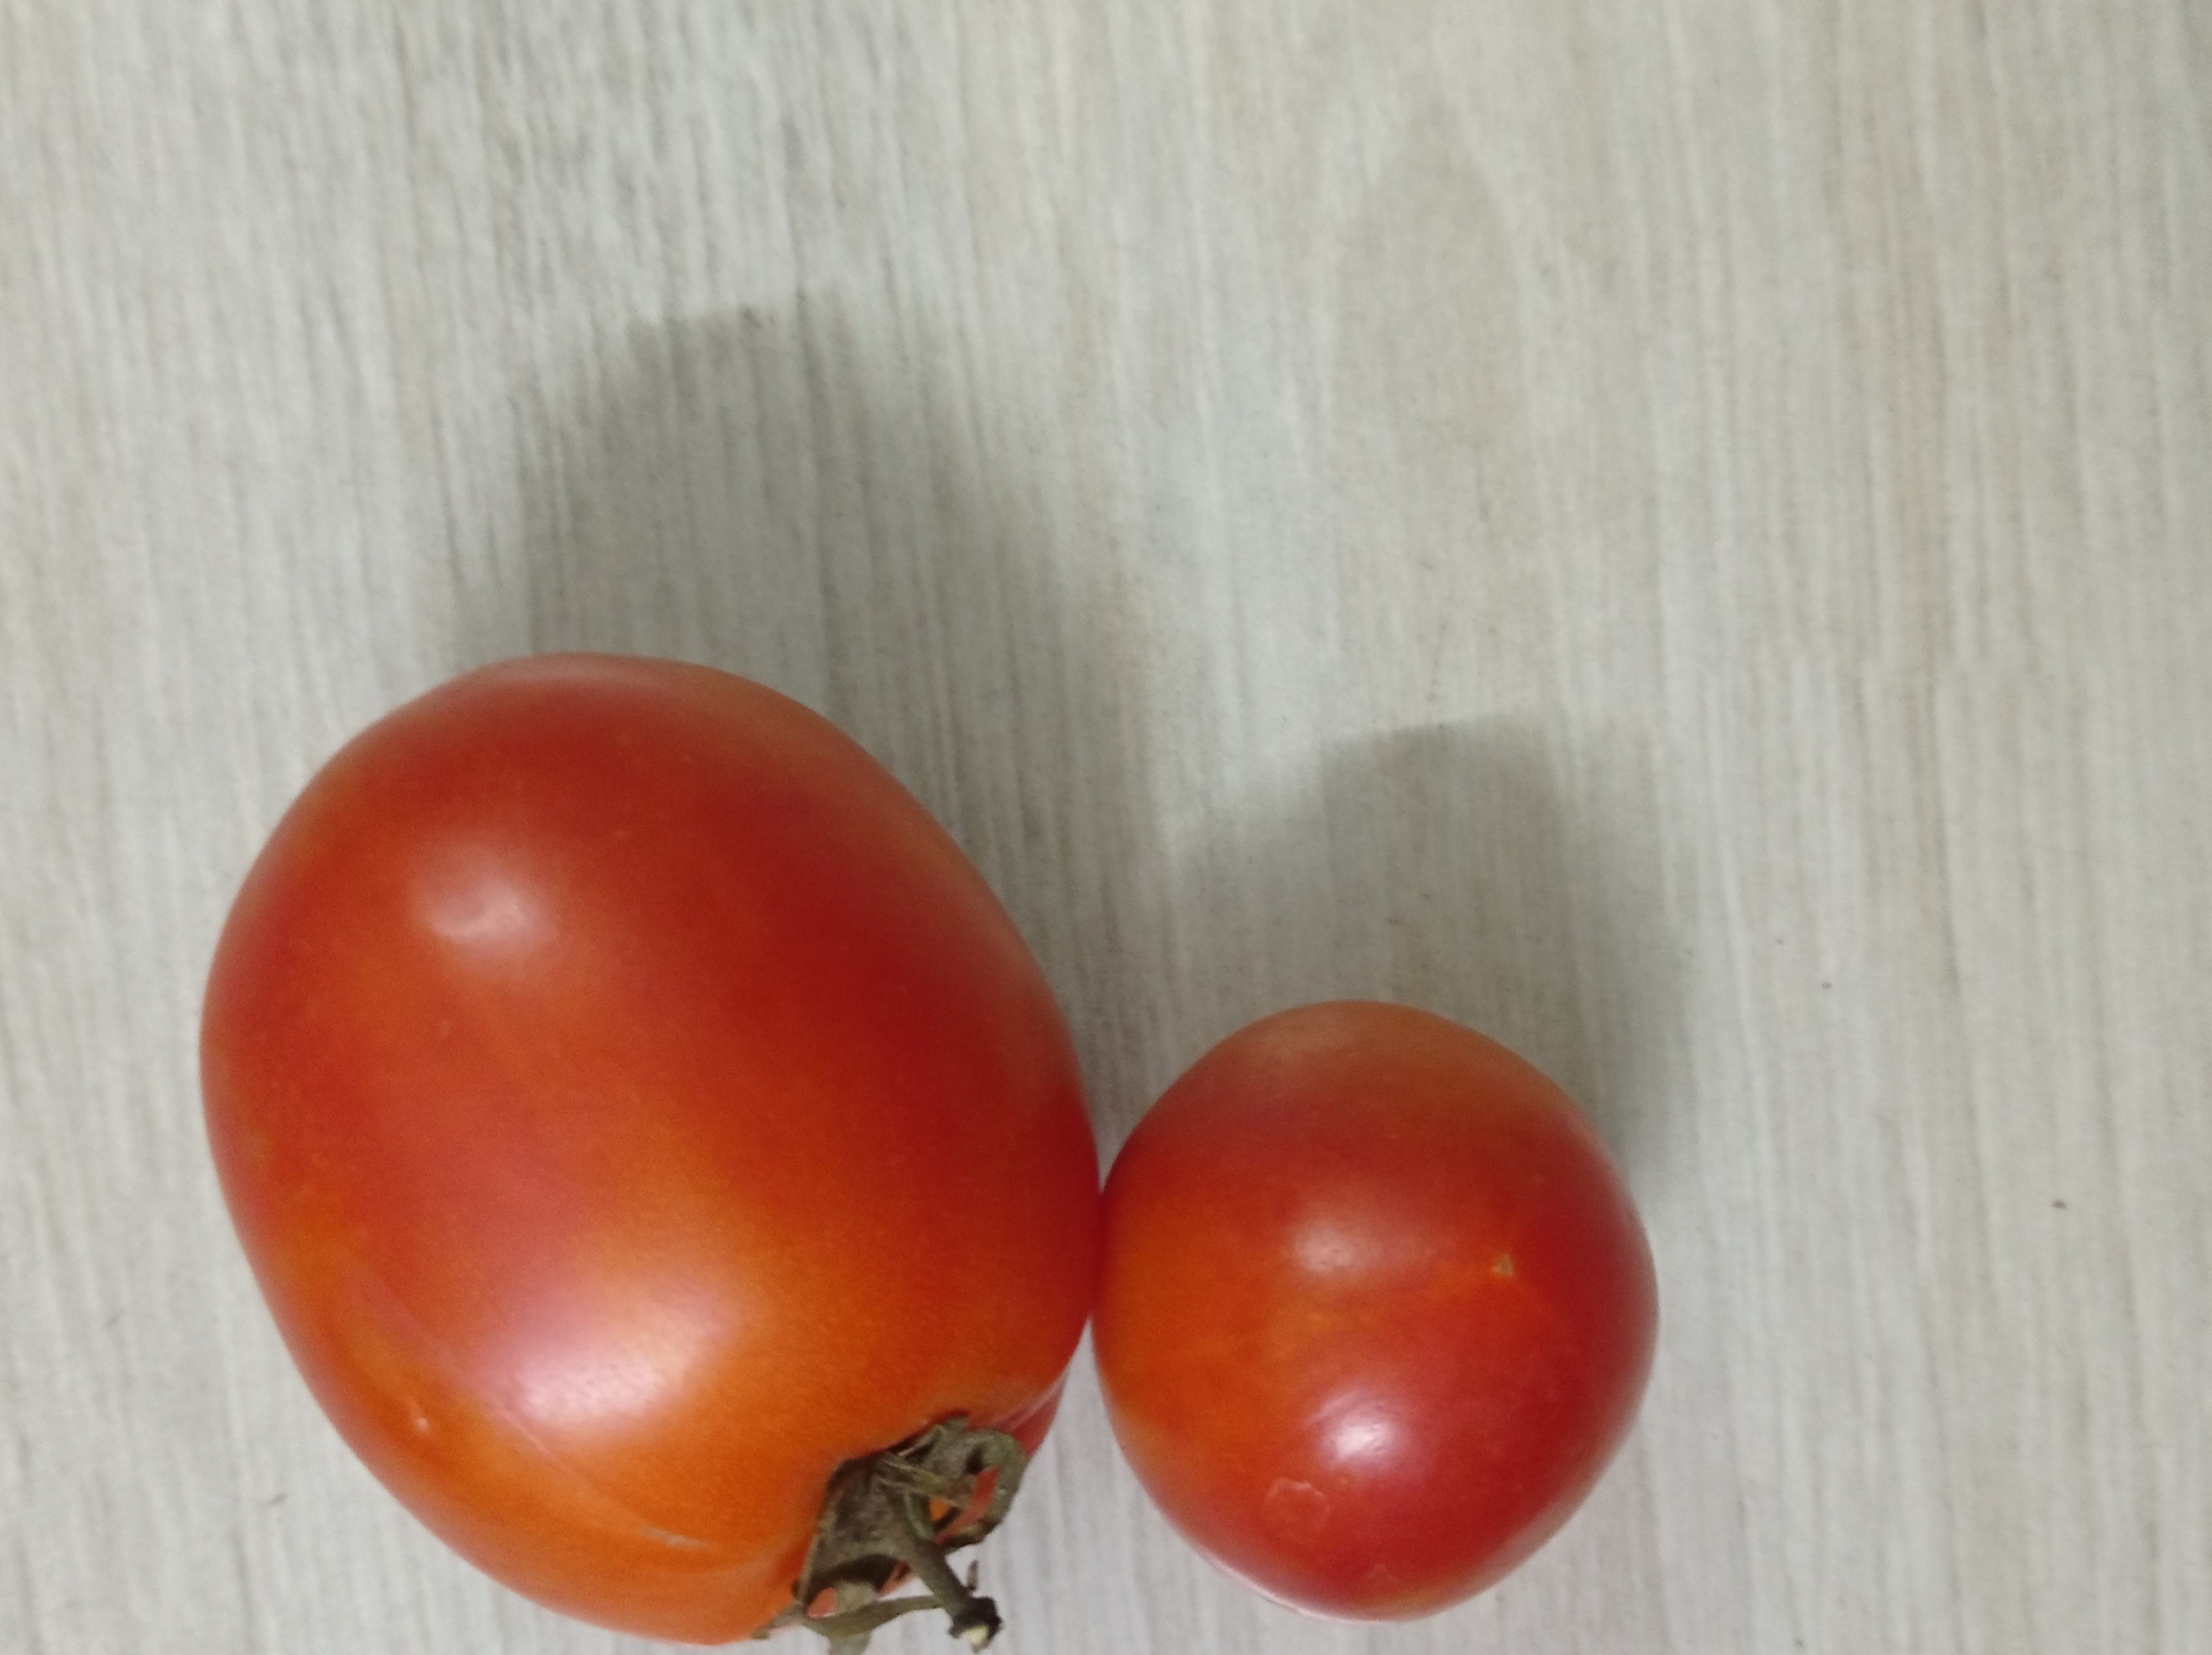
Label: Fresh